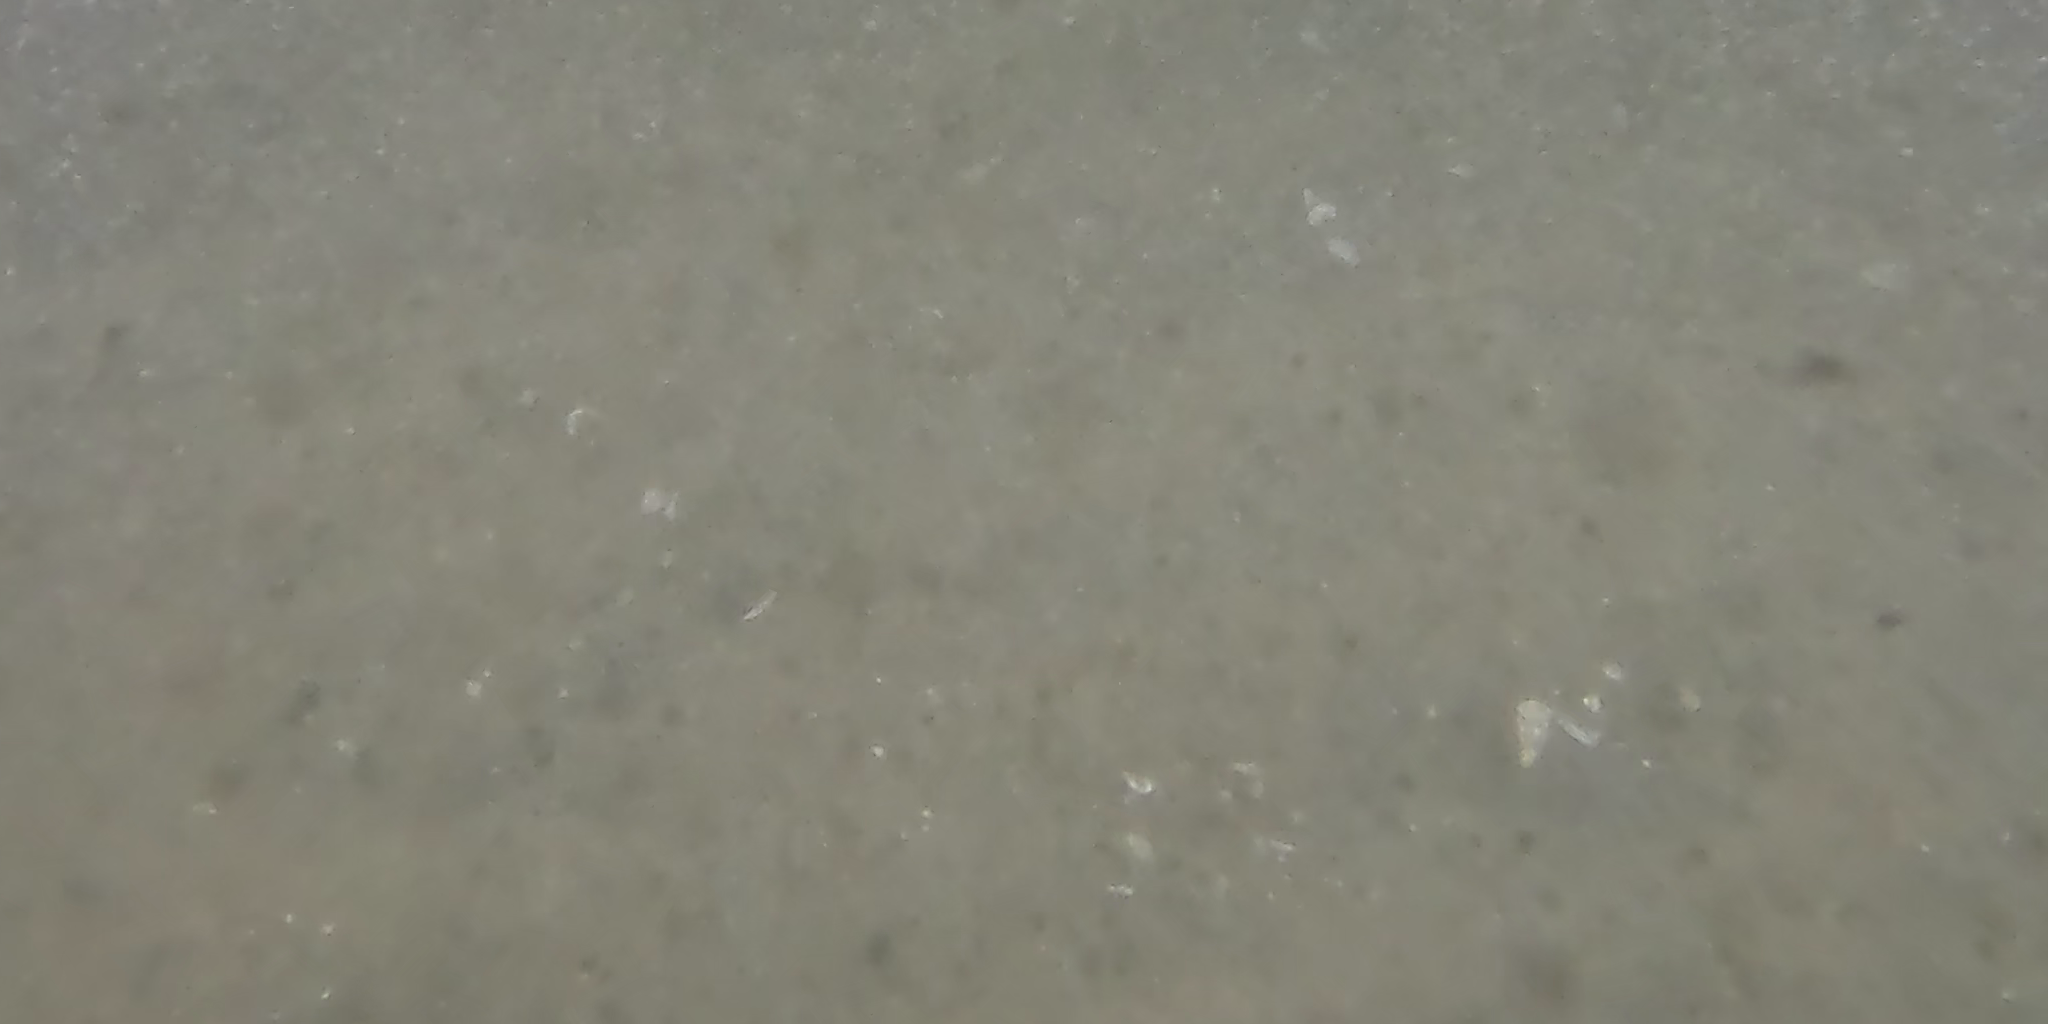
Seabed habitat: sand